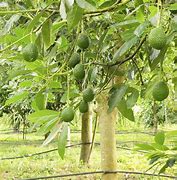
Label: Avocado